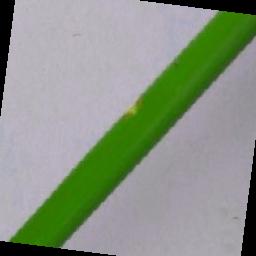
Label: Rice___Leaf_Blast